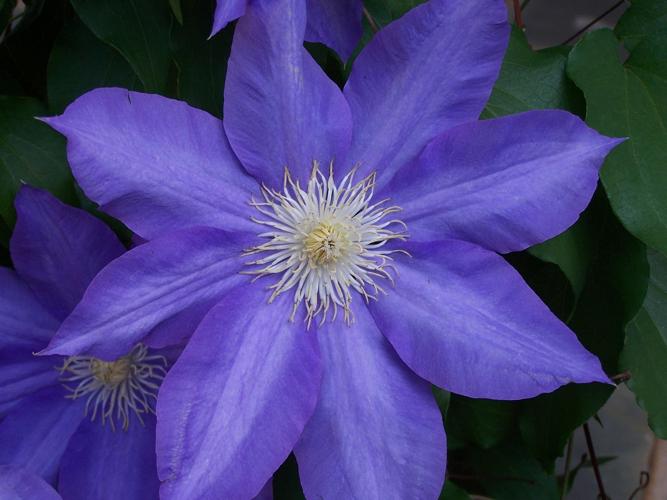
Label: clematis